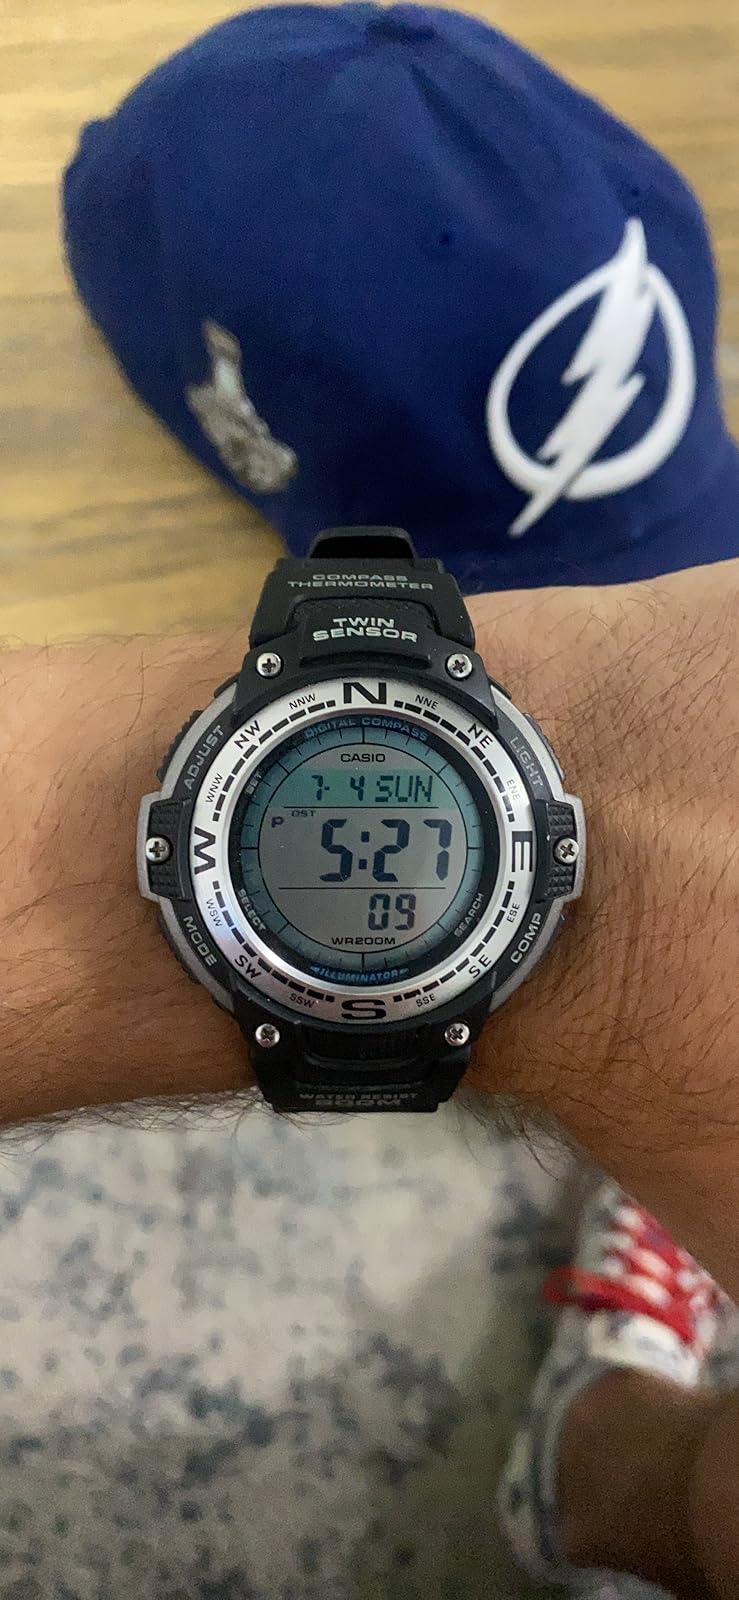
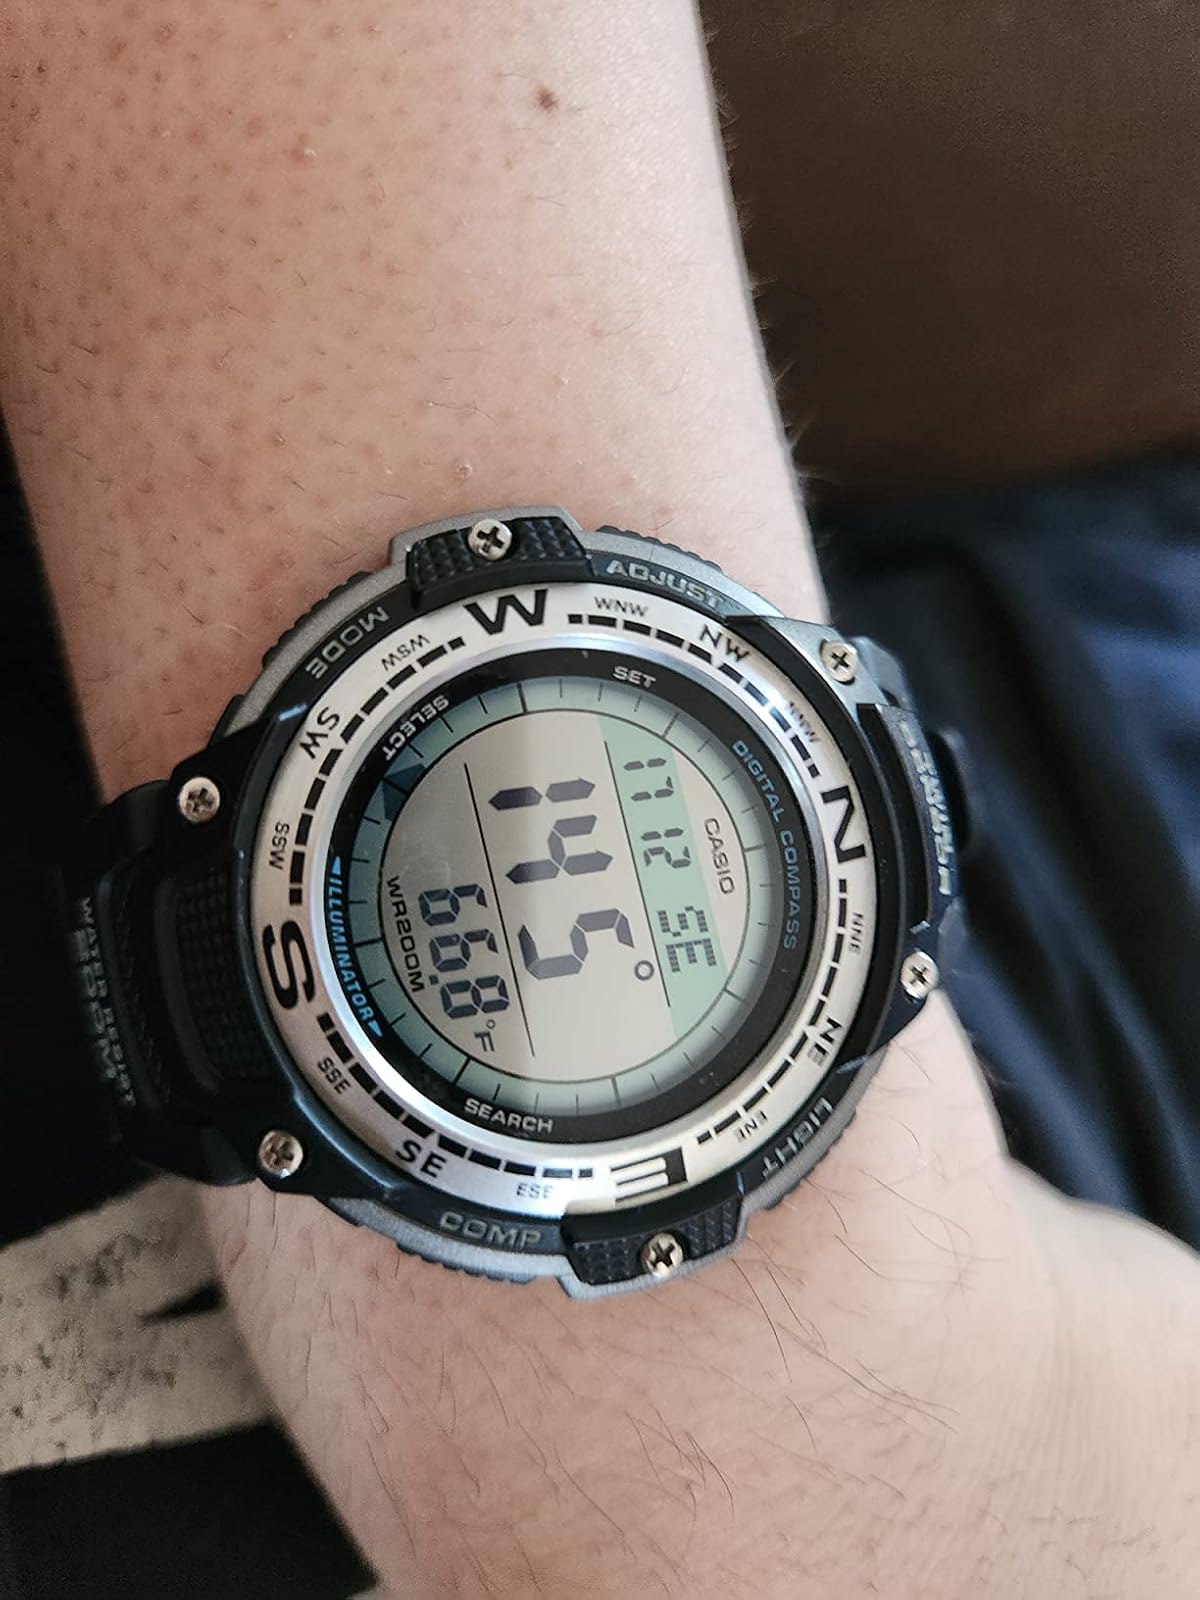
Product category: accessories_watch
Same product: yes